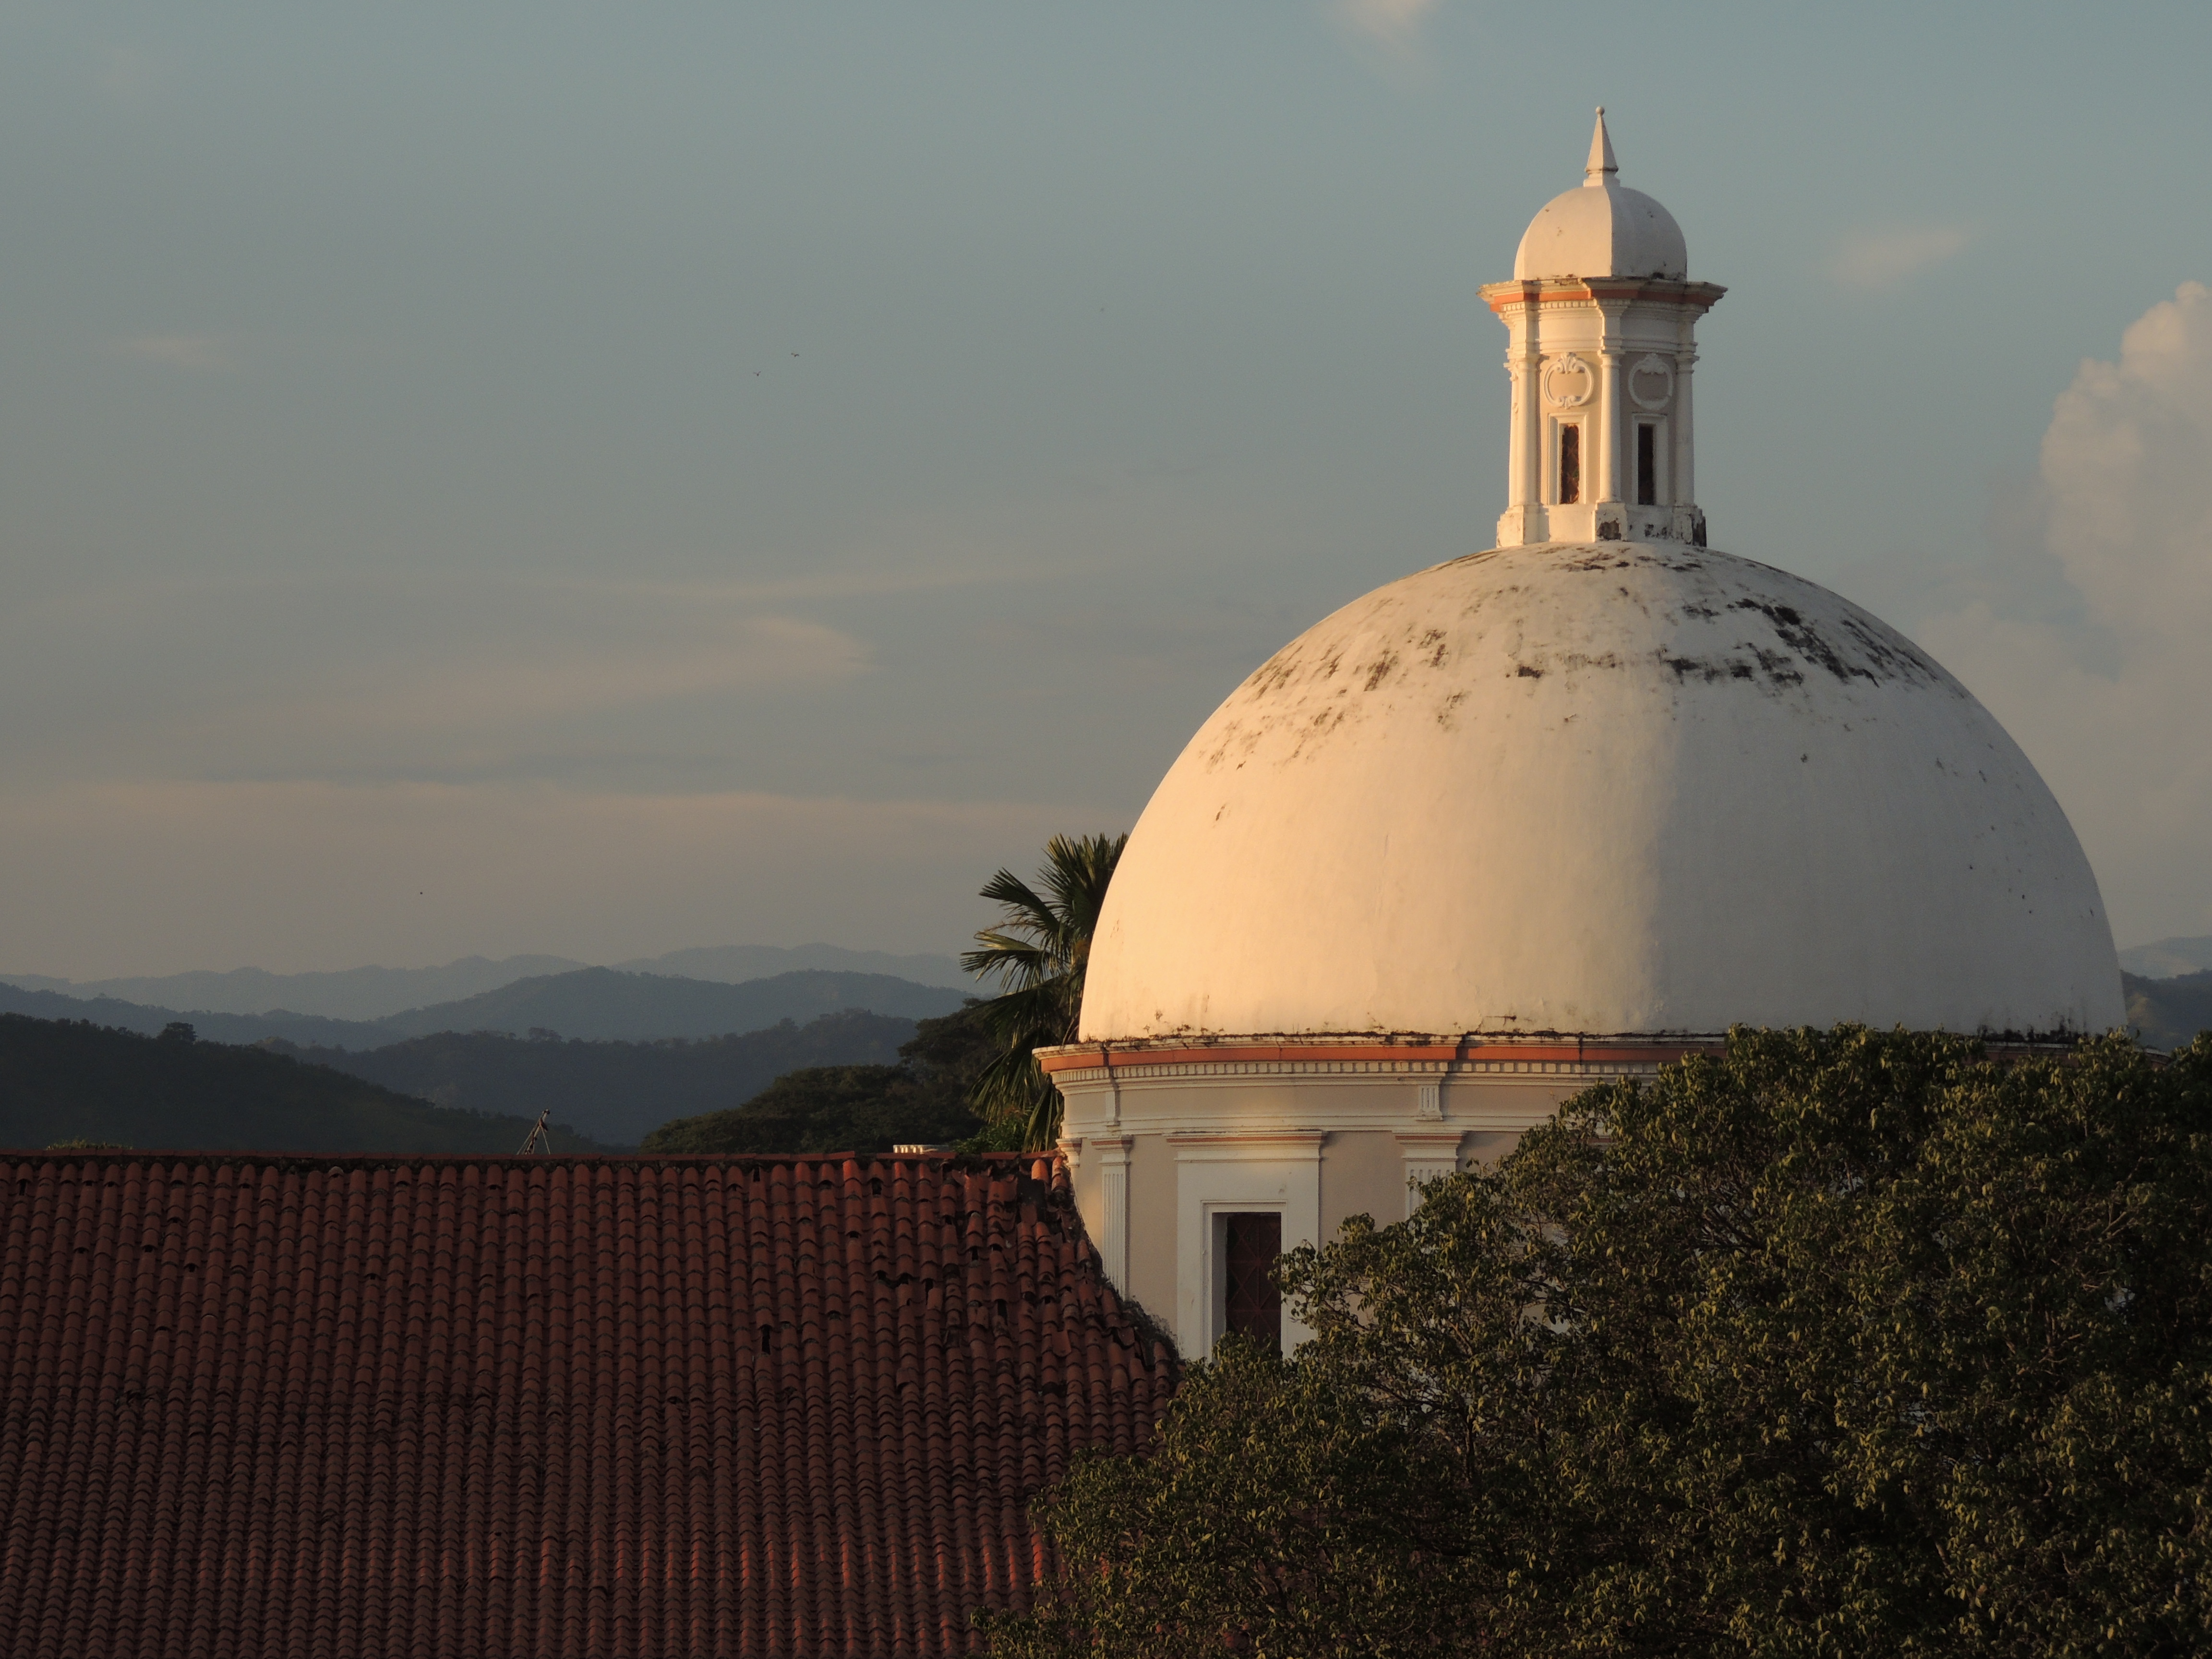
nature, dome, sky, holy places, building, place of worship, roof, architecture, church, steeple, chapel, hill